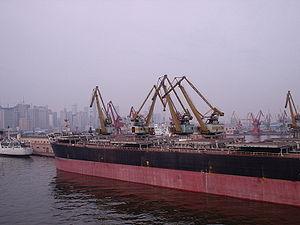
Le port de Dalian est situé à Dalian en République populaire de Chine. Il a un trafic de 222 millions de tonnes de marchandises et de 3,212 millions d'EVP en 2007.